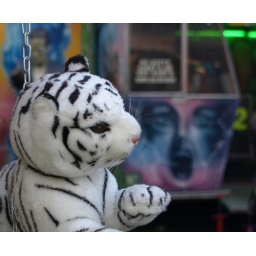
Hung white tiger in Burnely